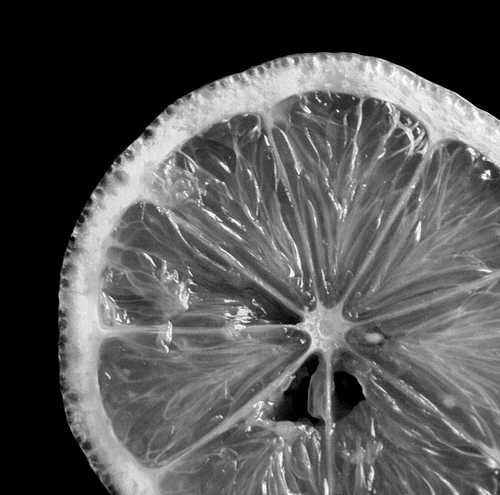
Label: Lemon